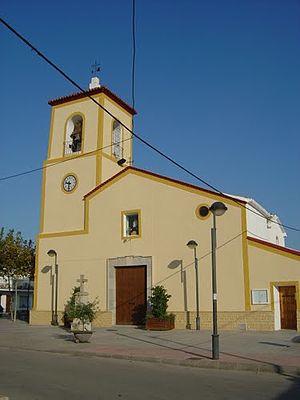
Torre-Pacheco est une ville d'Espagne appartenant à la Communauté autonome de Murcie près de Murcie. Elle se situe sur la côte de Murcie.